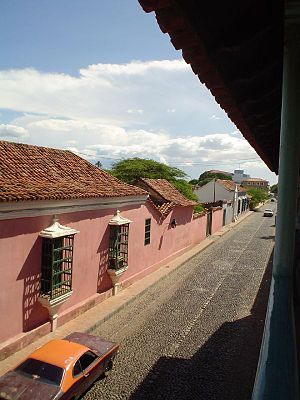
Santa Ana de Coro
Santa Ana de Coro, oftest omtalt som bare Coro, er en by i det vestlige Venezuela og hovedstad i delstaten Falcón. Byen har 284.266 indbyggere.